Georgia Northwestern Technical College

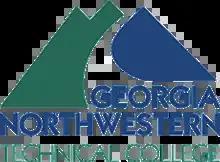

Georgia Northwestern Technical College (GNTC) is a public technical college serving nine counties across northwestern Georgia. It operates under the Technical College System of Georgia. The college has six campuses: Catoosa County campus, Walker County Campus, Floyd County Campus, Gordon County Campus, Polk County Campus, and Whitfield-Murray Campus.